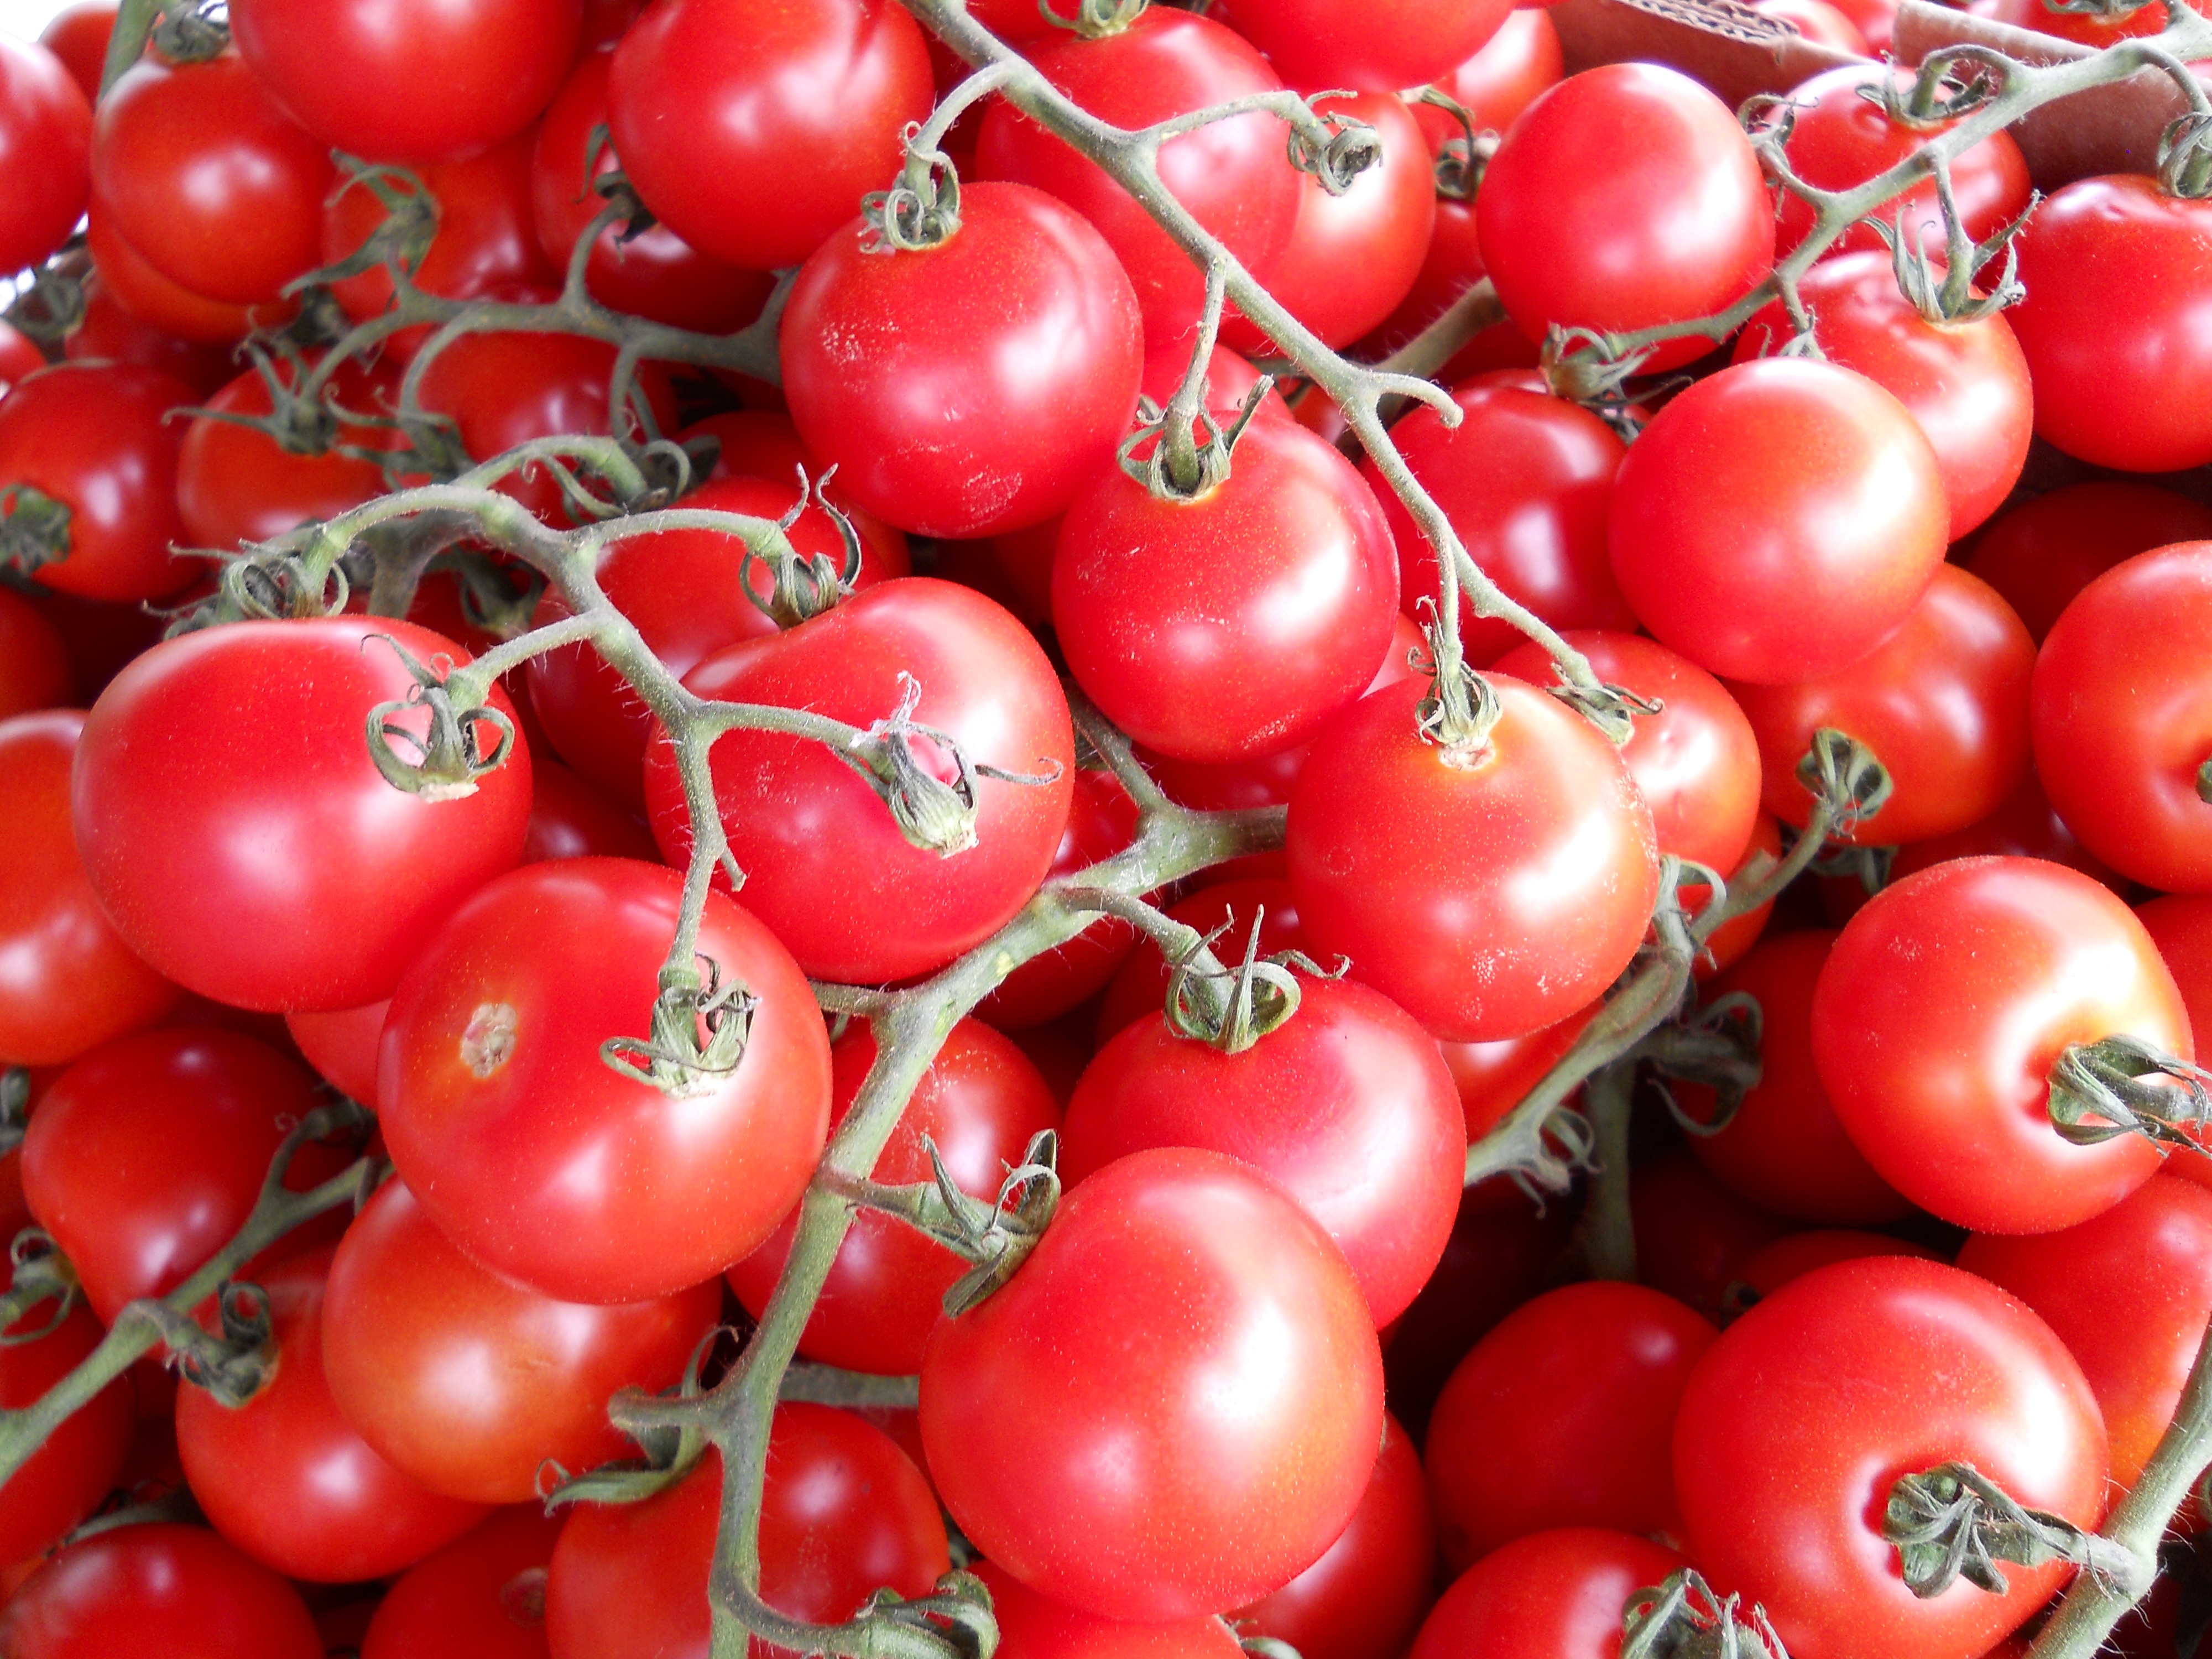
nature, plant, vine, fruit, summer, ripe, meal, food, salad, red, ingredient, produce, vegetable, natural, fresh, healthy, snack, lunch, sauce, delicious, freshness, tomato, vitamin, eating, nutrition, dinner, tomatoes, raw, diet, italian, cherry, organic, appetizer, flowering plant, land plant, potato and tomato genus